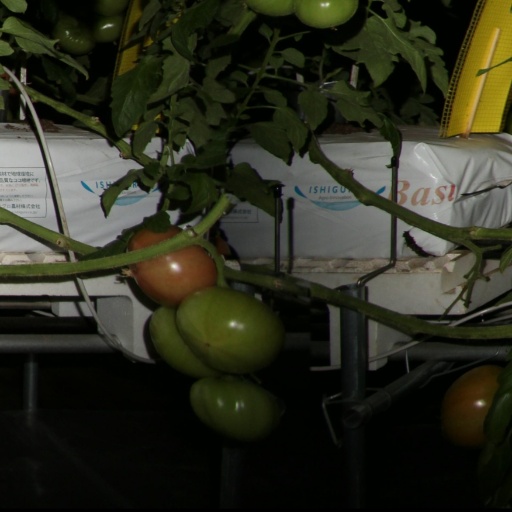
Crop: tomato